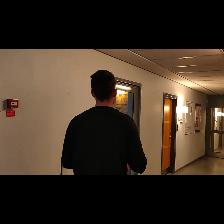
Label: Human